Iris Holland

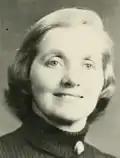
Iris Holland, circa 1975

Born in Springfield, Massachusetts, Holland went to Rider College. She lived in New London, Connecticut for twelve years, then moved back to Springfield, Massachusetts, and subsequently moved to Longmeadow, Massachusetts. Holland served in the Massachusetts House of Representatives from 1973 until 1991 as a Republican. She died in Longmeadow, Massachusetts.